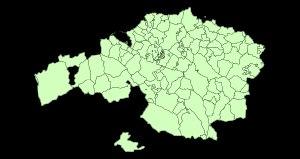
Liste des 111 communes de la province de Biscaye dans la communauté autonome du Pays basque en Espagne.